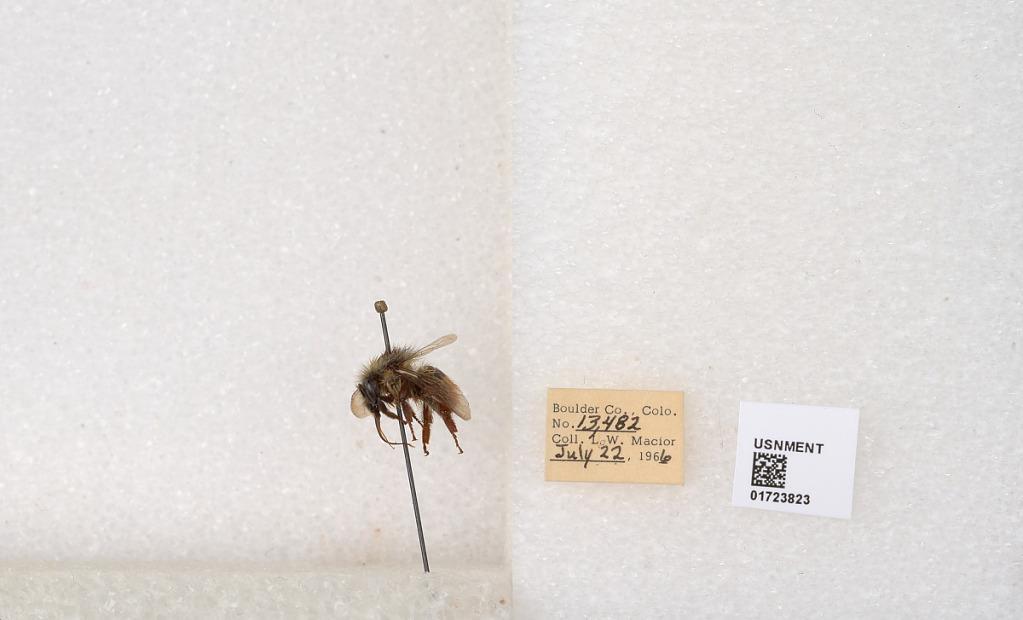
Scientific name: Bombus flavifrons Cresson
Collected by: L. Macior
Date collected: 1966-7-22
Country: United States
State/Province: Colorado
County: Boulder
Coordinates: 40.0925, -105.358